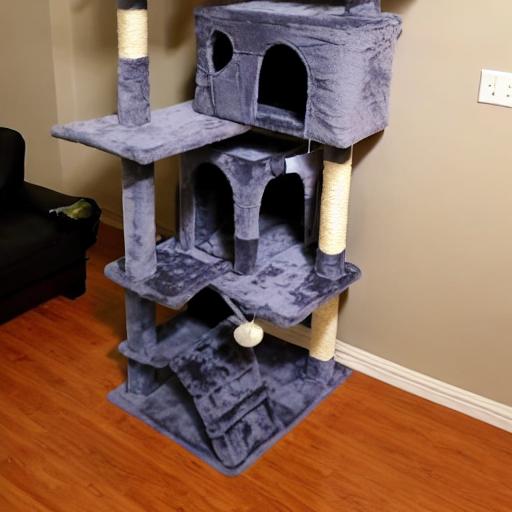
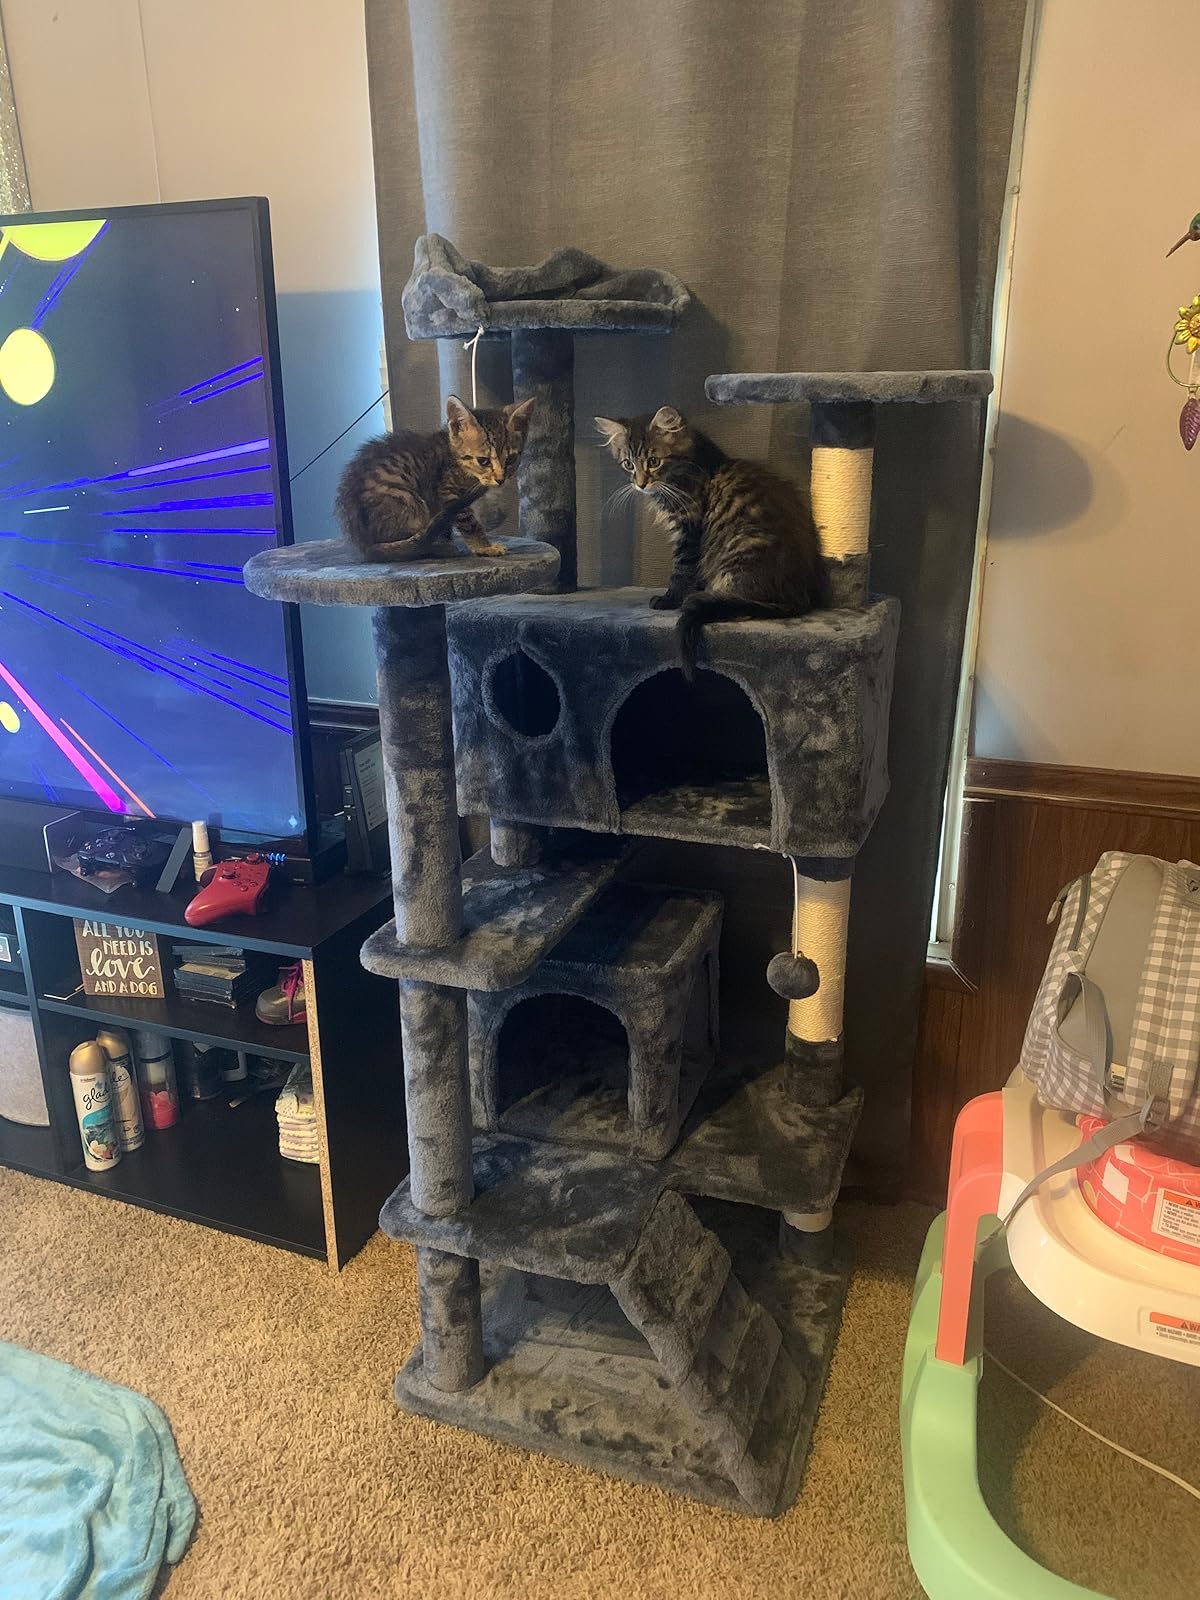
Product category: items_cat tree
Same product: no